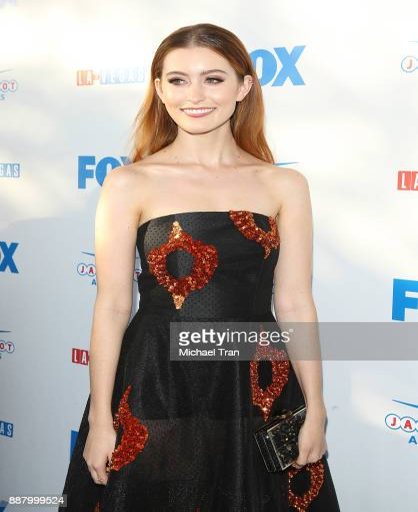
person arrives to the premiere